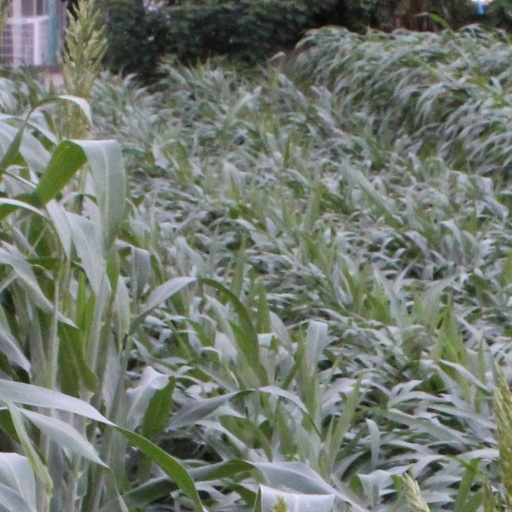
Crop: sorghum